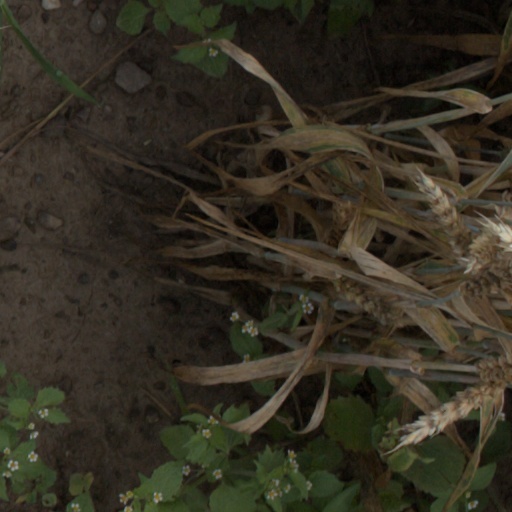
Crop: wheat